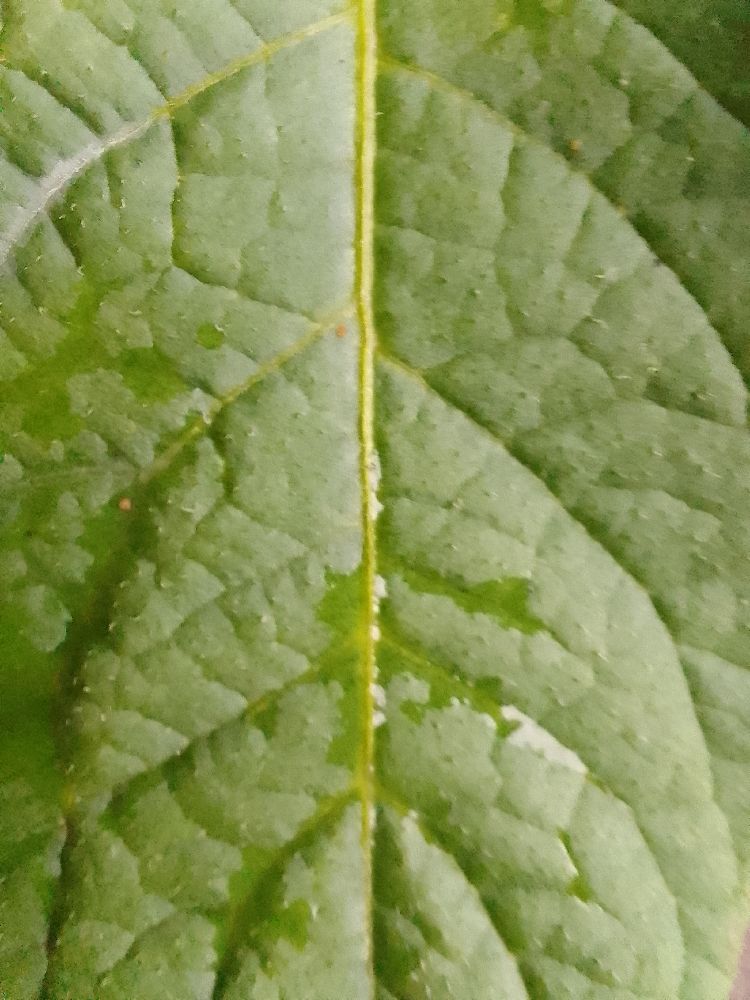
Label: Healthy